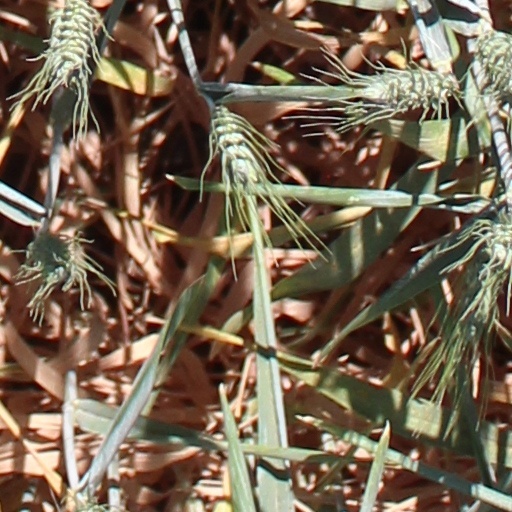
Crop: wheat